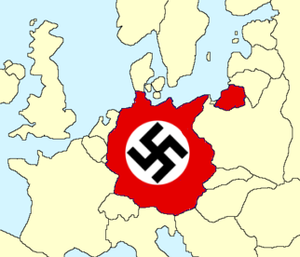
Østrig under nationalsocialismen
Tyskland i 1939
Østrig under nationalsocialismen beskriver Østrigs historiske betingelser i perioden 1938 – 1945.